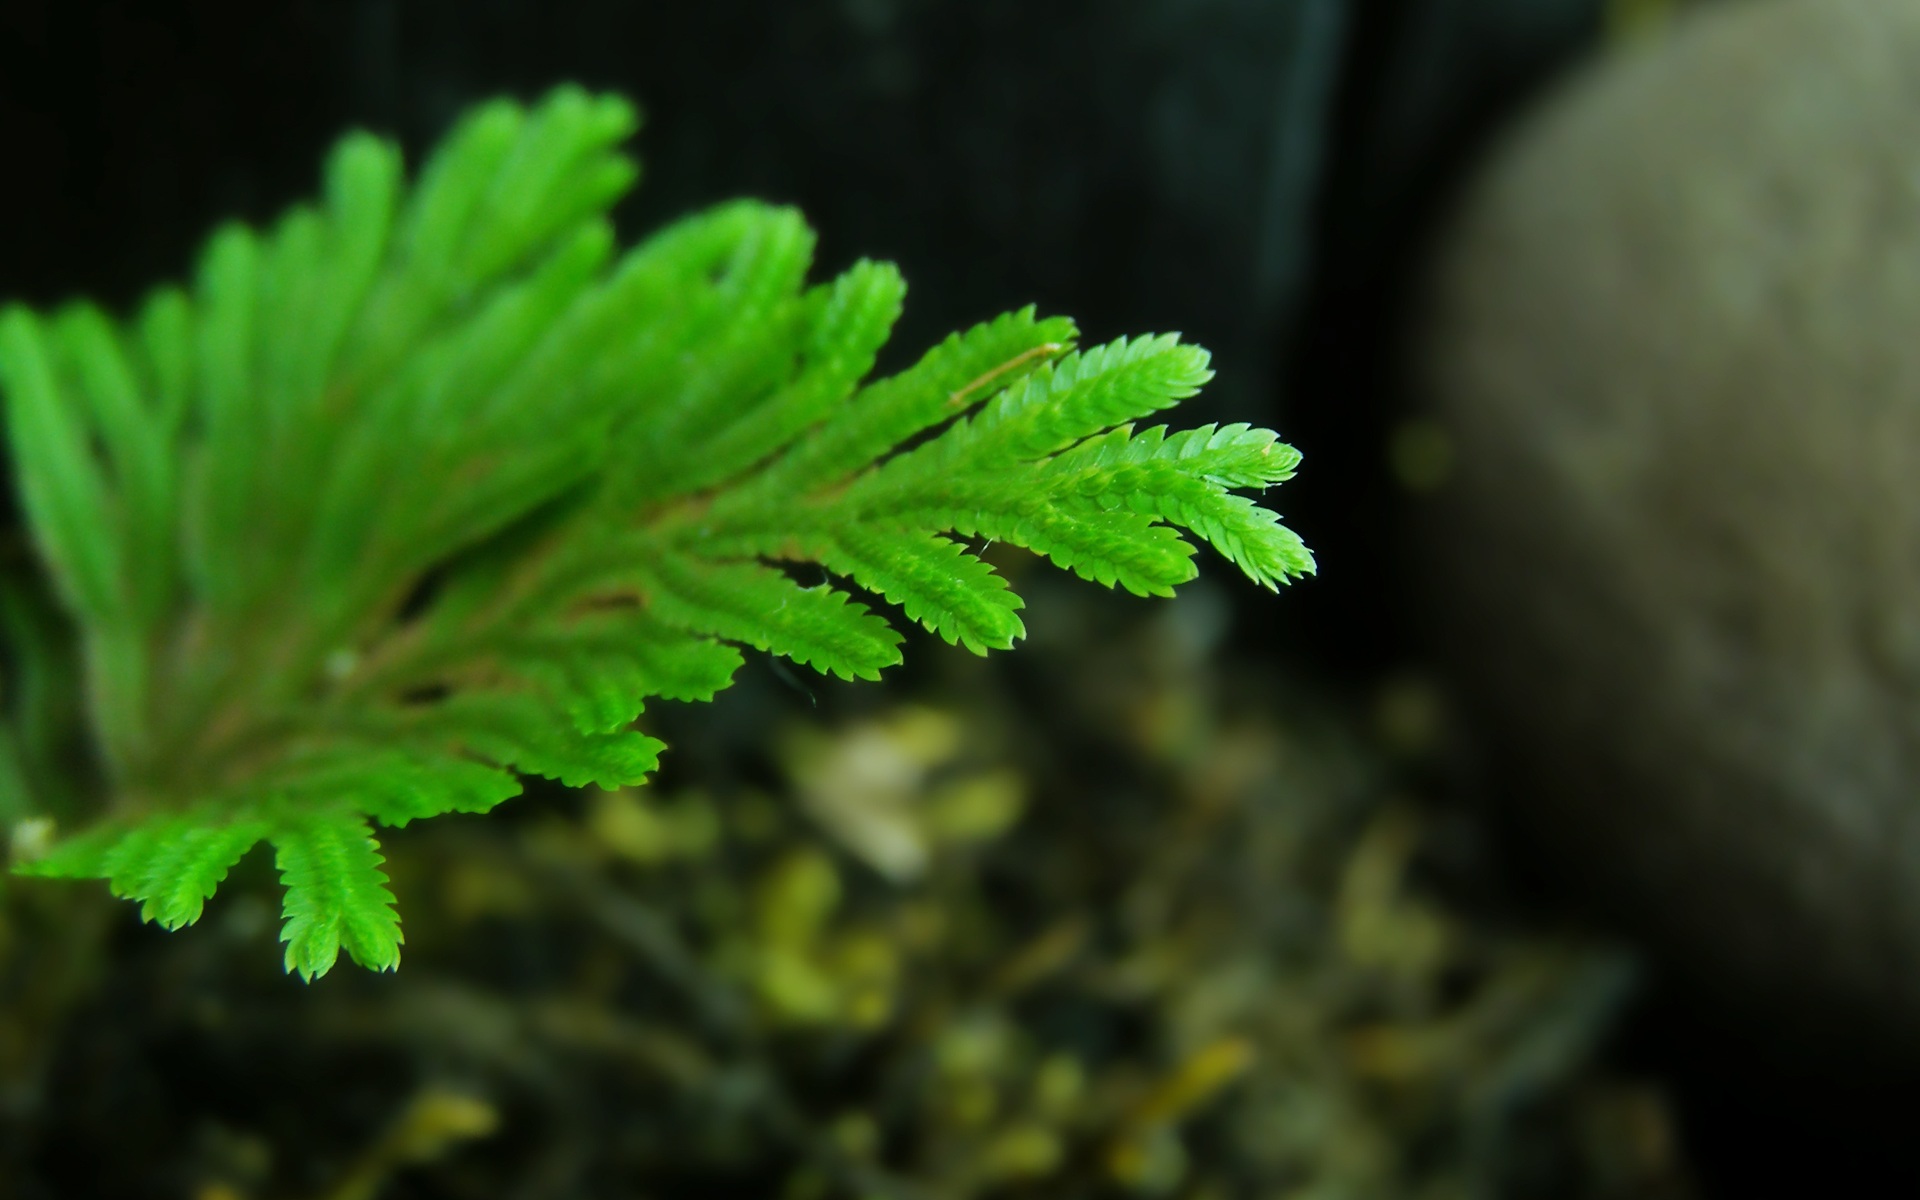
tree, nature, branch, plant, leaf, flower, moss, green, botany, flora, fern, close up, agua, macro photography, flowering plant, plant stem, land plant, ferns and horsetails, non vascular land plant